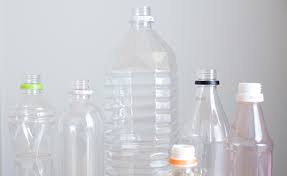
Waste category: plastic